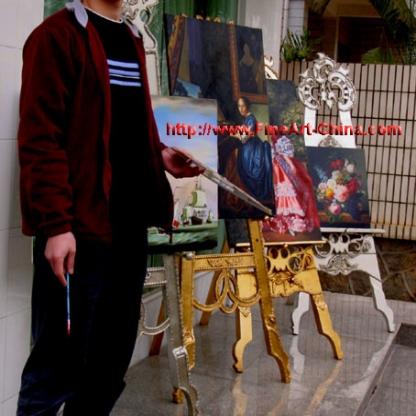
Scene: Indoor